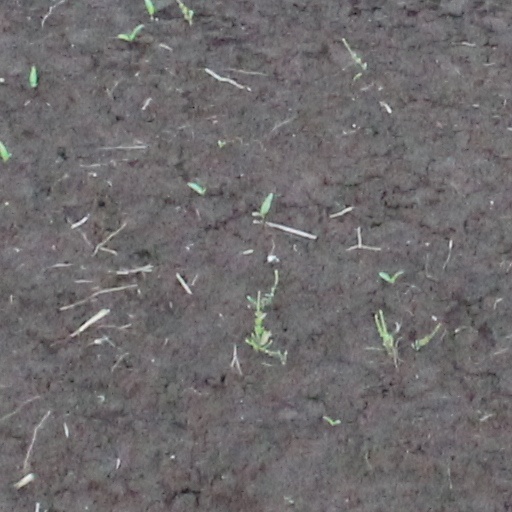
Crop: wheat